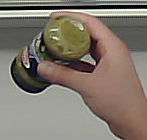
Product: barilla_pesto